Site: brandenburg
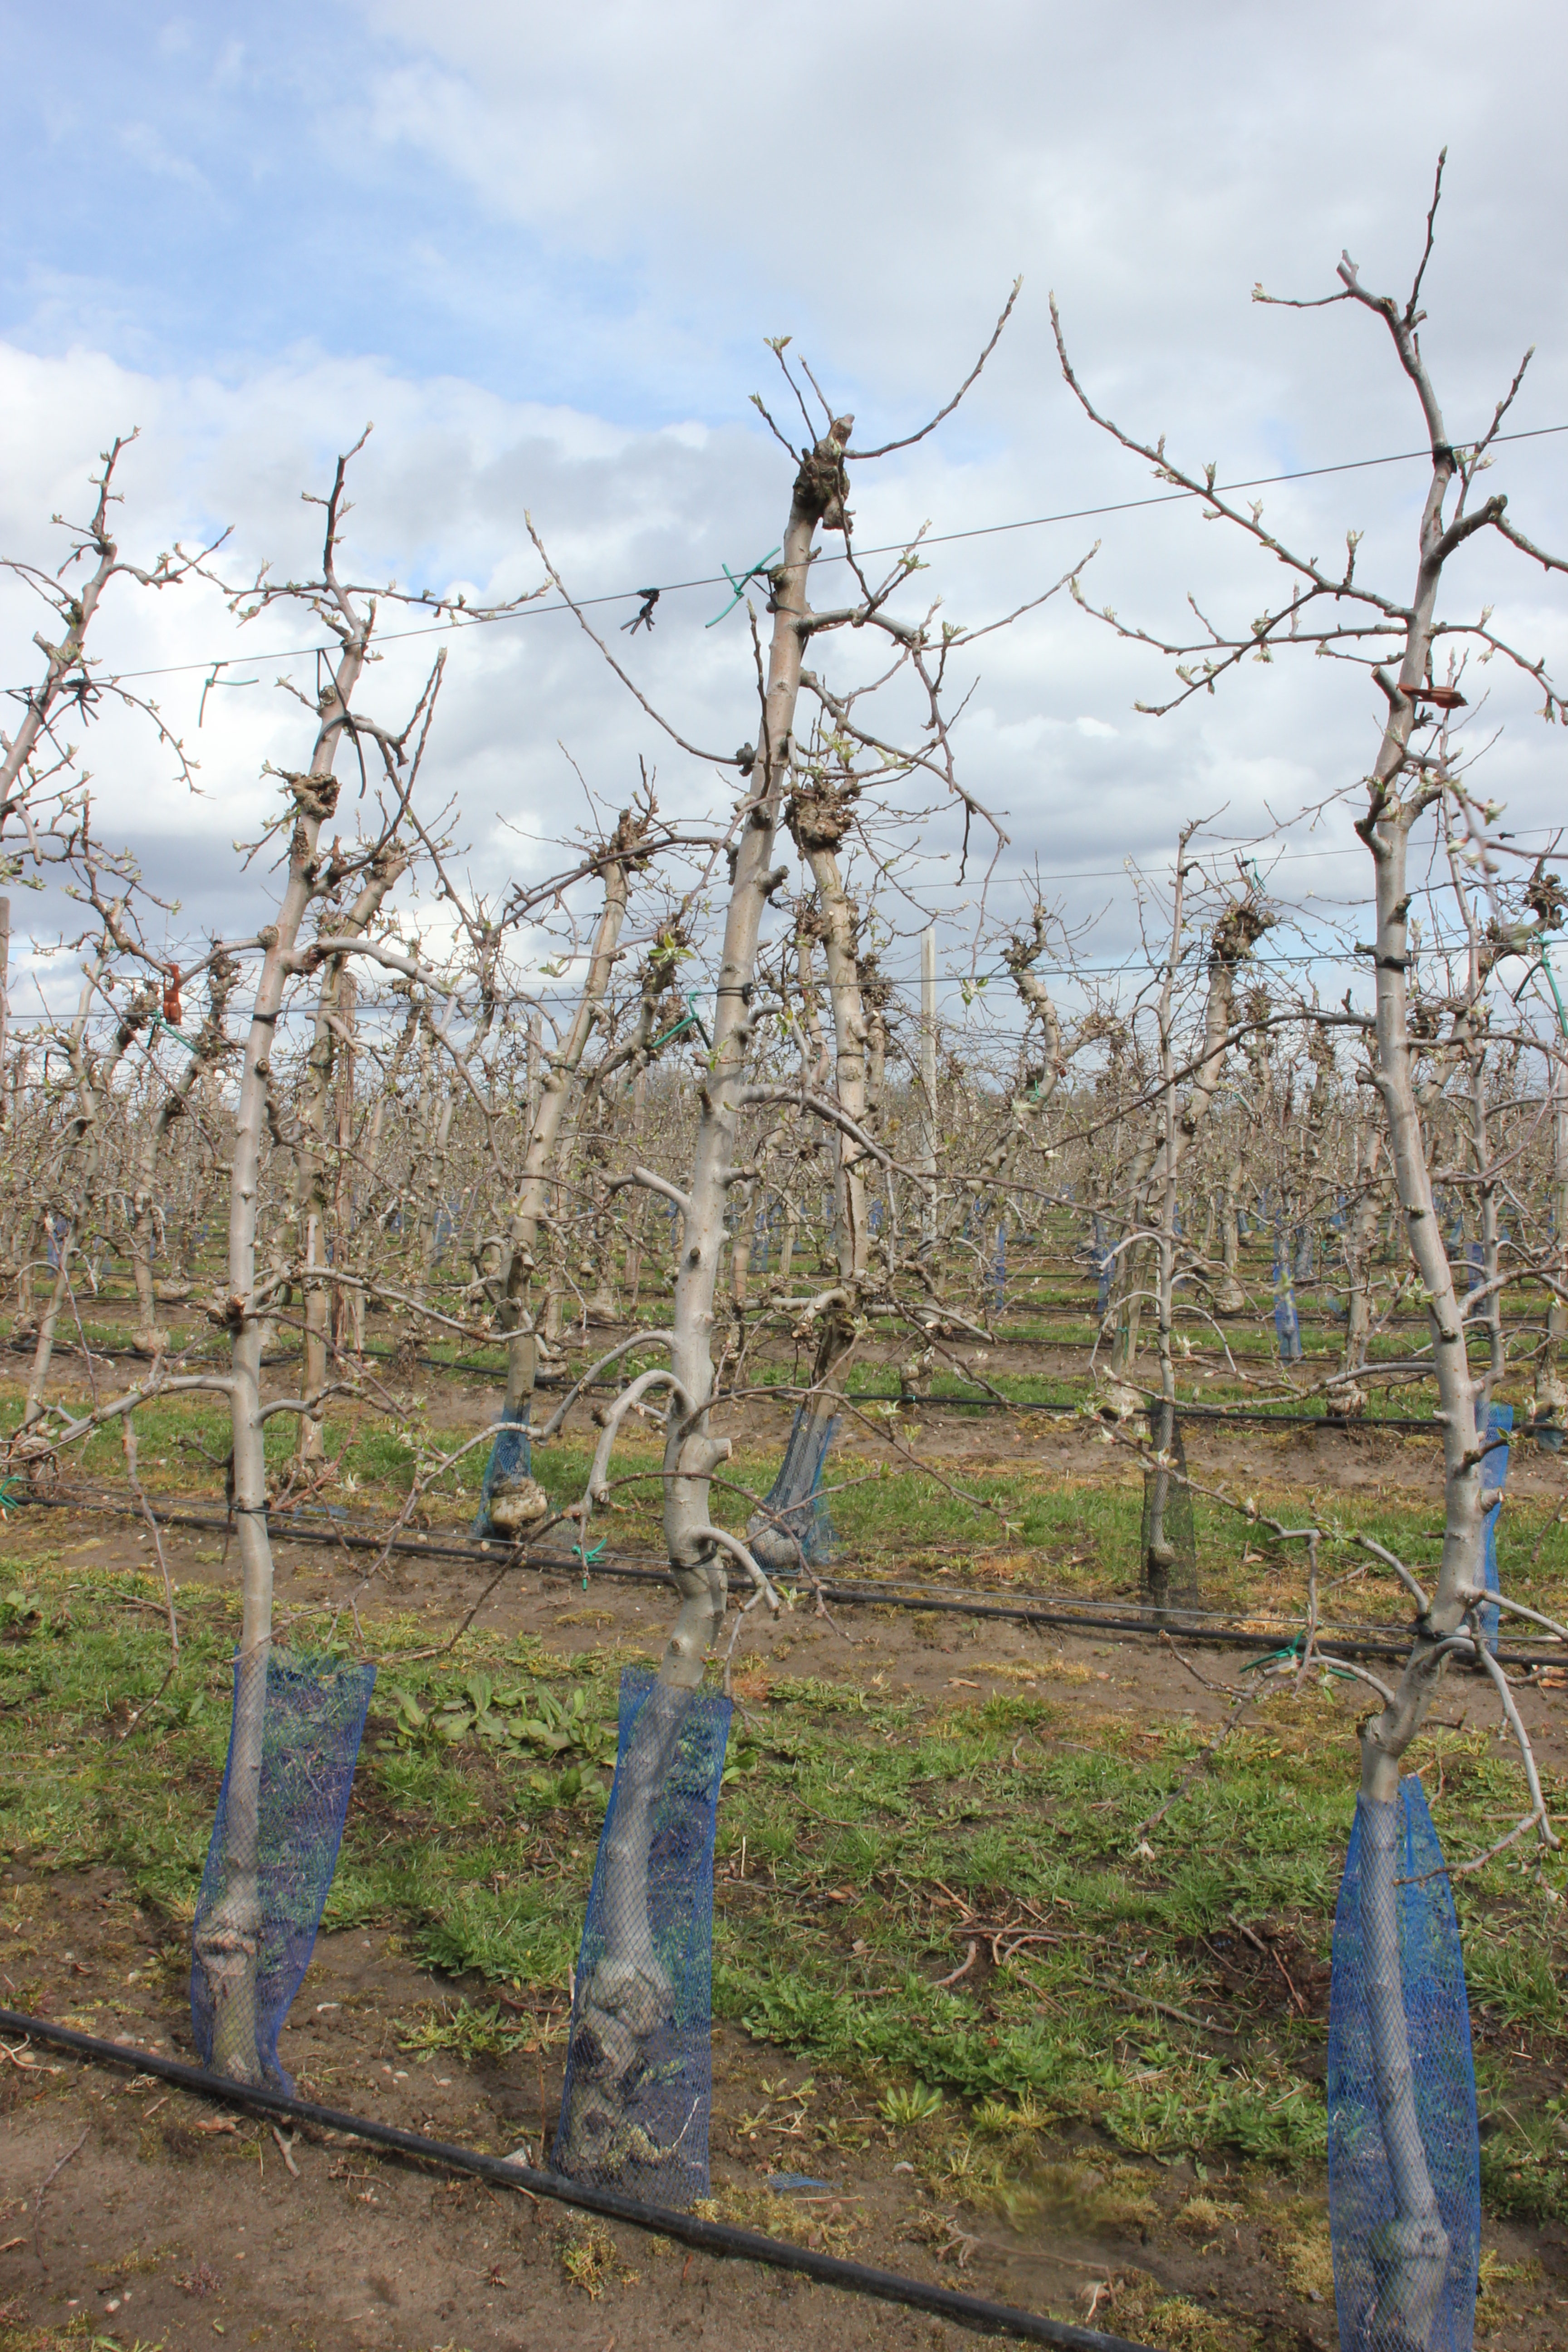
Growth stage (BBCH 55): Inflorescence emergence